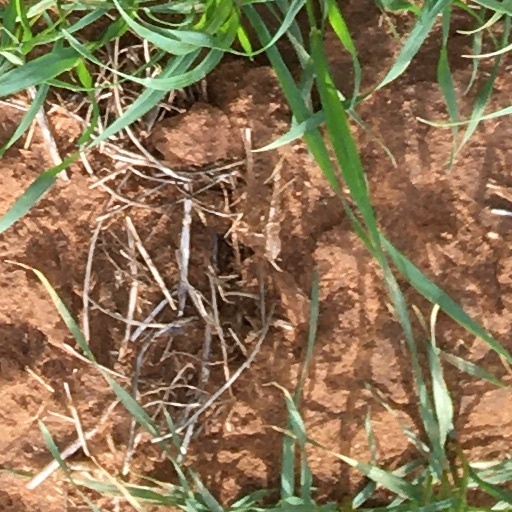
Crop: wheat